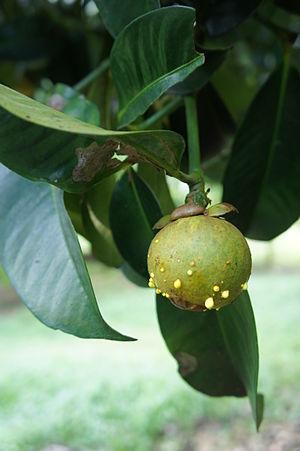
La famille des Clusiaceae ou Guttiferae regroupe des plantes dicotylédones ; elle comprend un millier d'espèces réparties en près de 40 genres.
Le mangoustanier ou mangoustan est une espèce de plantes à fleurs du genre Garcinia, famille des Clusiaceae. Il s'agit d'un arbre tropical à feuillage sempervirent originaire de l'archipel Malais, d'Indonésie, de Thaïlande. Il pousse principalement en Asie du Sud-Est. Il est introduit et cultivé dans d'autres régions tropicales telles que le Sud-Ouest de l'Inde, le Sri Lanka, Porto Rico, la Floride, l'Amérique du Sud et l'Afrique centrale. Cet arbre atteint 25 mètres de hauteur.
La gomme-gutte, résine gutte ou jaune du Cambodge est un pigment jaune tirant sur l'orangé, produit à partir de résine d'espèces de la famille des Clusiaceae ou des Garciniées. Elle fut aussi utilisée en pharmacie. La gomme-gutte servit à Jean Perrin pour la détermination exacte du nombre d'Avogadro en 1926 par l'étude du mouvement brownien.